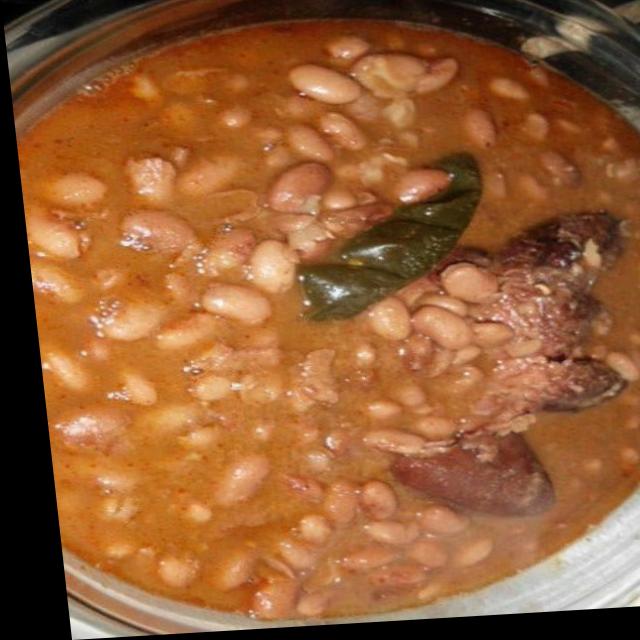
Dish: rajma_curry